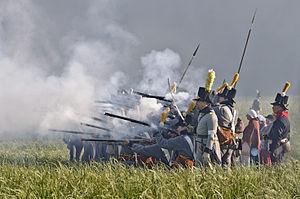
Soldats devant le bois de Hougoumont lors de la reconstitution de la bataille de Waterloo (1815), juin 2011, Waterloo, Belgique.
Hougoumont — ou Goumont — est le nom d'un lieu-dit situé sur le territoire de la commune de Braine-l'Alleud, dans la province du Brabant wallon, en Belgique. C'est sur ce lieu-dit qu'est établi un château-ferme qui joua un rôle capital lors de la bataille de Waterloo, le 18 juin 1815, et qui fut rénové et inauguré à l'occasion du bicentenaire de la bataille.